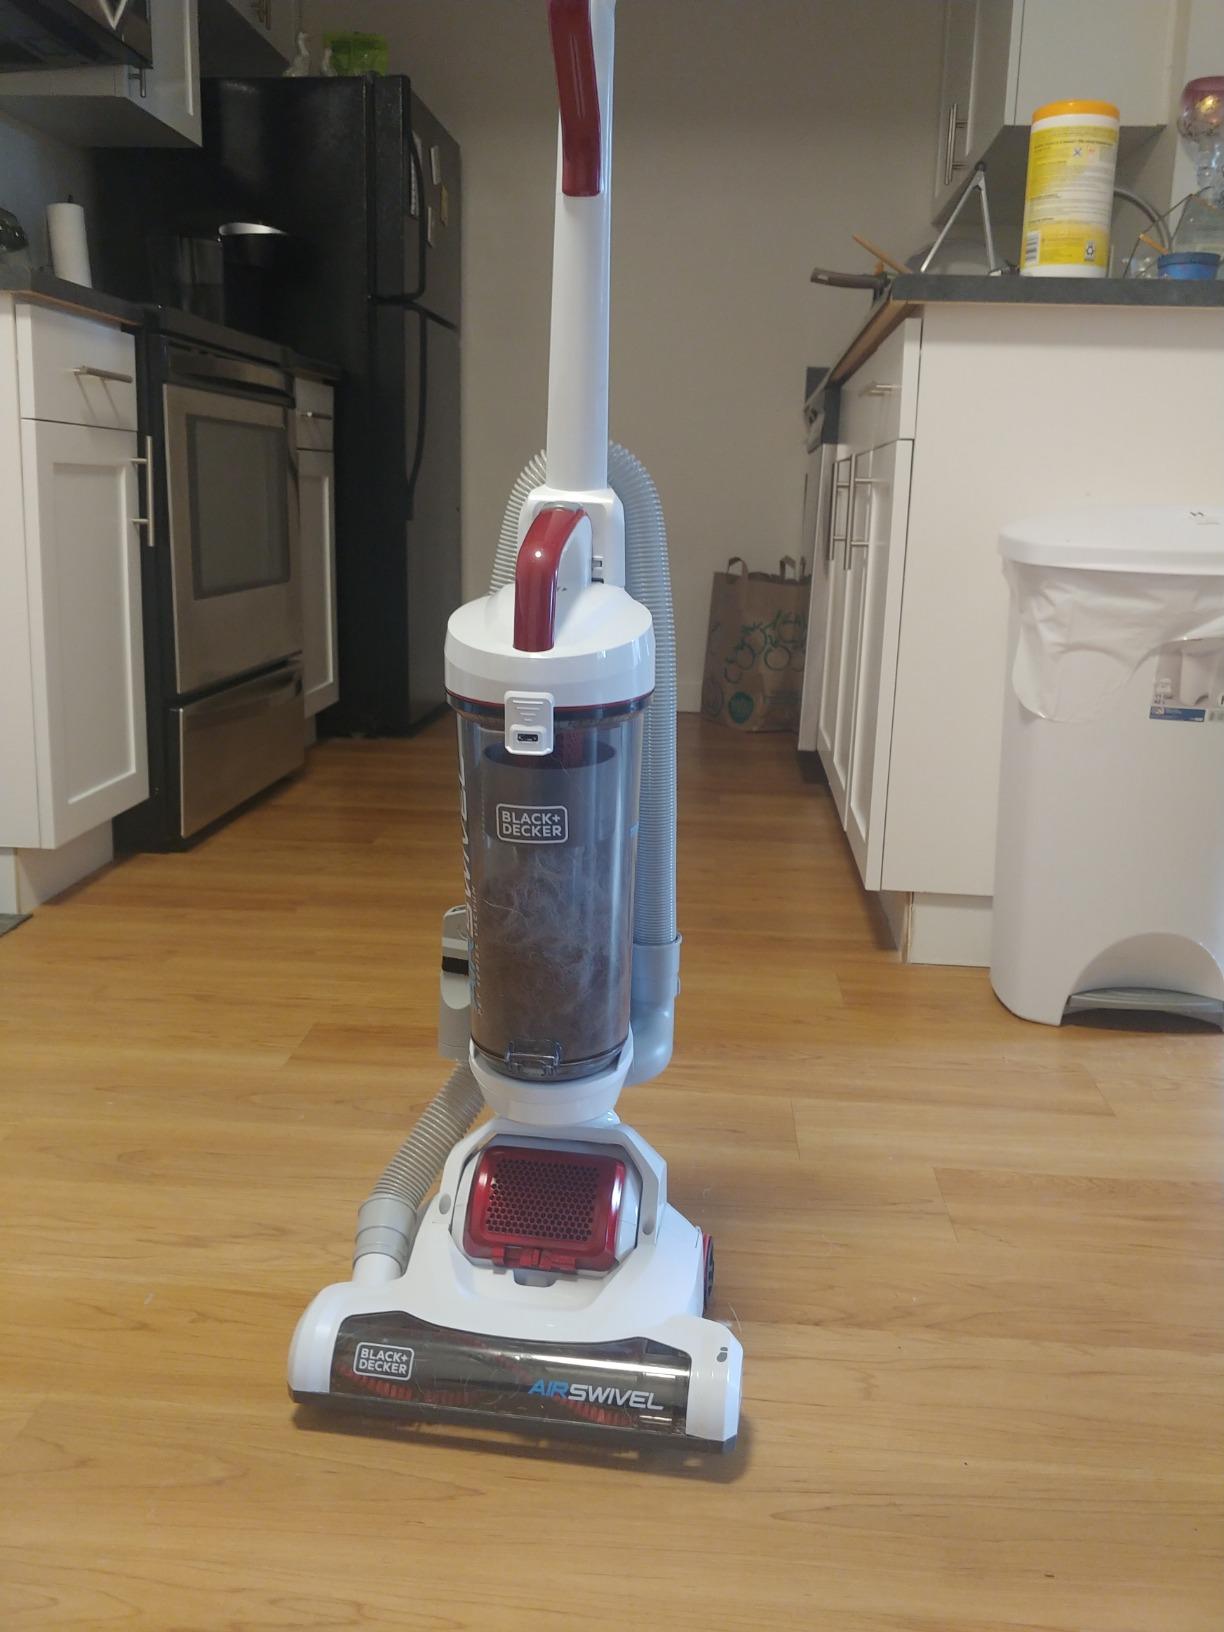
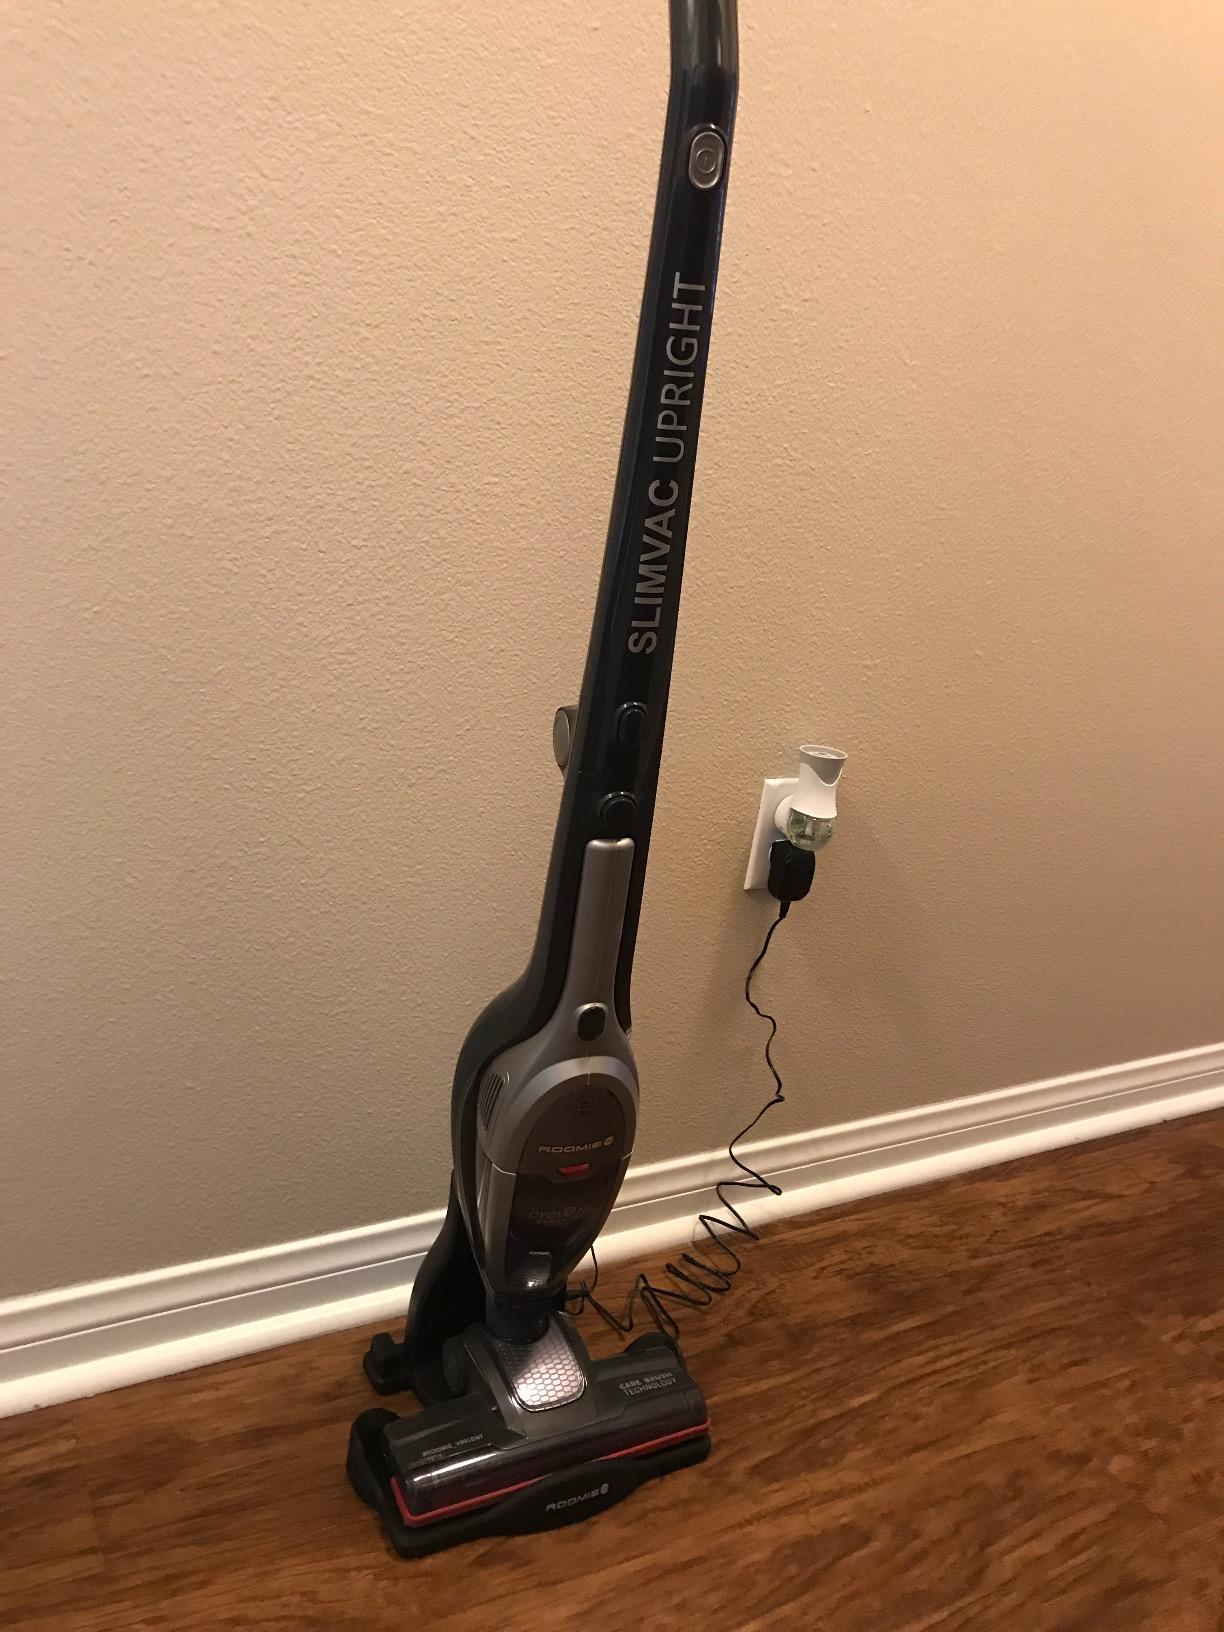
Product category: items_vacuum
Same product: no